Jammu and Kashmir Reorganisation Act, 2019

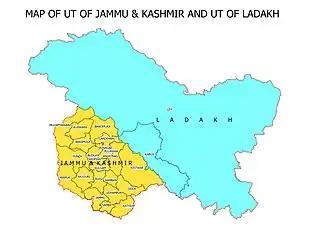
Map of the Union Territory of Jammu and Kashmir and the Union Territory of Ladakh as released by the Government of India.

Article 370 of the Indian constitution gave Jammu and Kashmir special status. In contrast to other states of India, Jammu and Kashmir had its own constitution and a substantially higher degree of administrative autonomy. In particular, Indian citizens from other states could not purchase land or property in Jammu and Kashmir.